Bhaktivedanta Manor

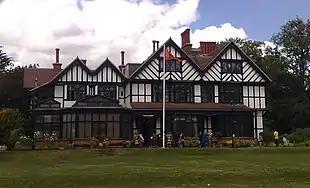
Bhaktivedanta Manor

Bhaktivedanta Manor is a Gaudiya Vaishnava Hindu temple set in the Hertfordshire countryside of England, in the village of Letchmore Heath near Watford. The Manor is owned and run by the International Society for Krishna Consciousness (ISKCON), better known as the Hare Krishna movement. It is ISKCON's largest property in the United Kingdom, and one of the most frequently visited Radha Krishna temples in Europe. The house is listed Grade II on the National Heritage List for England.